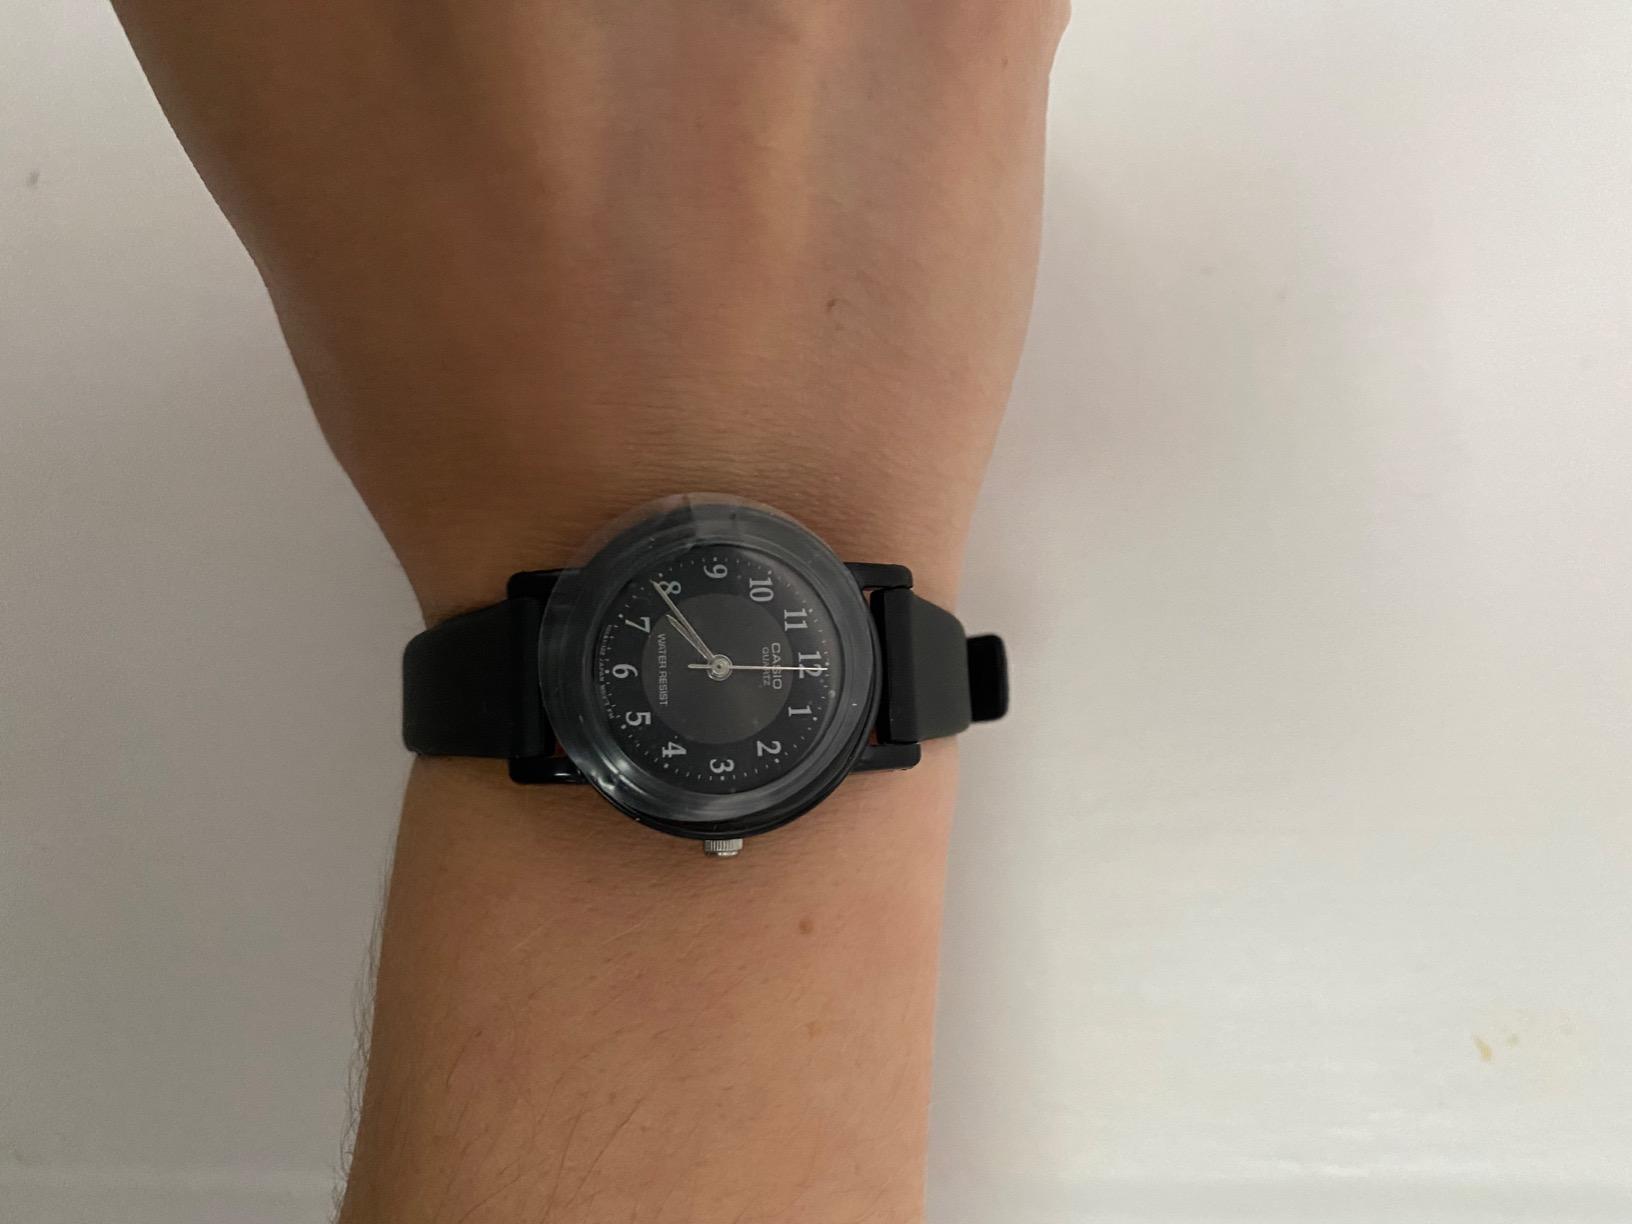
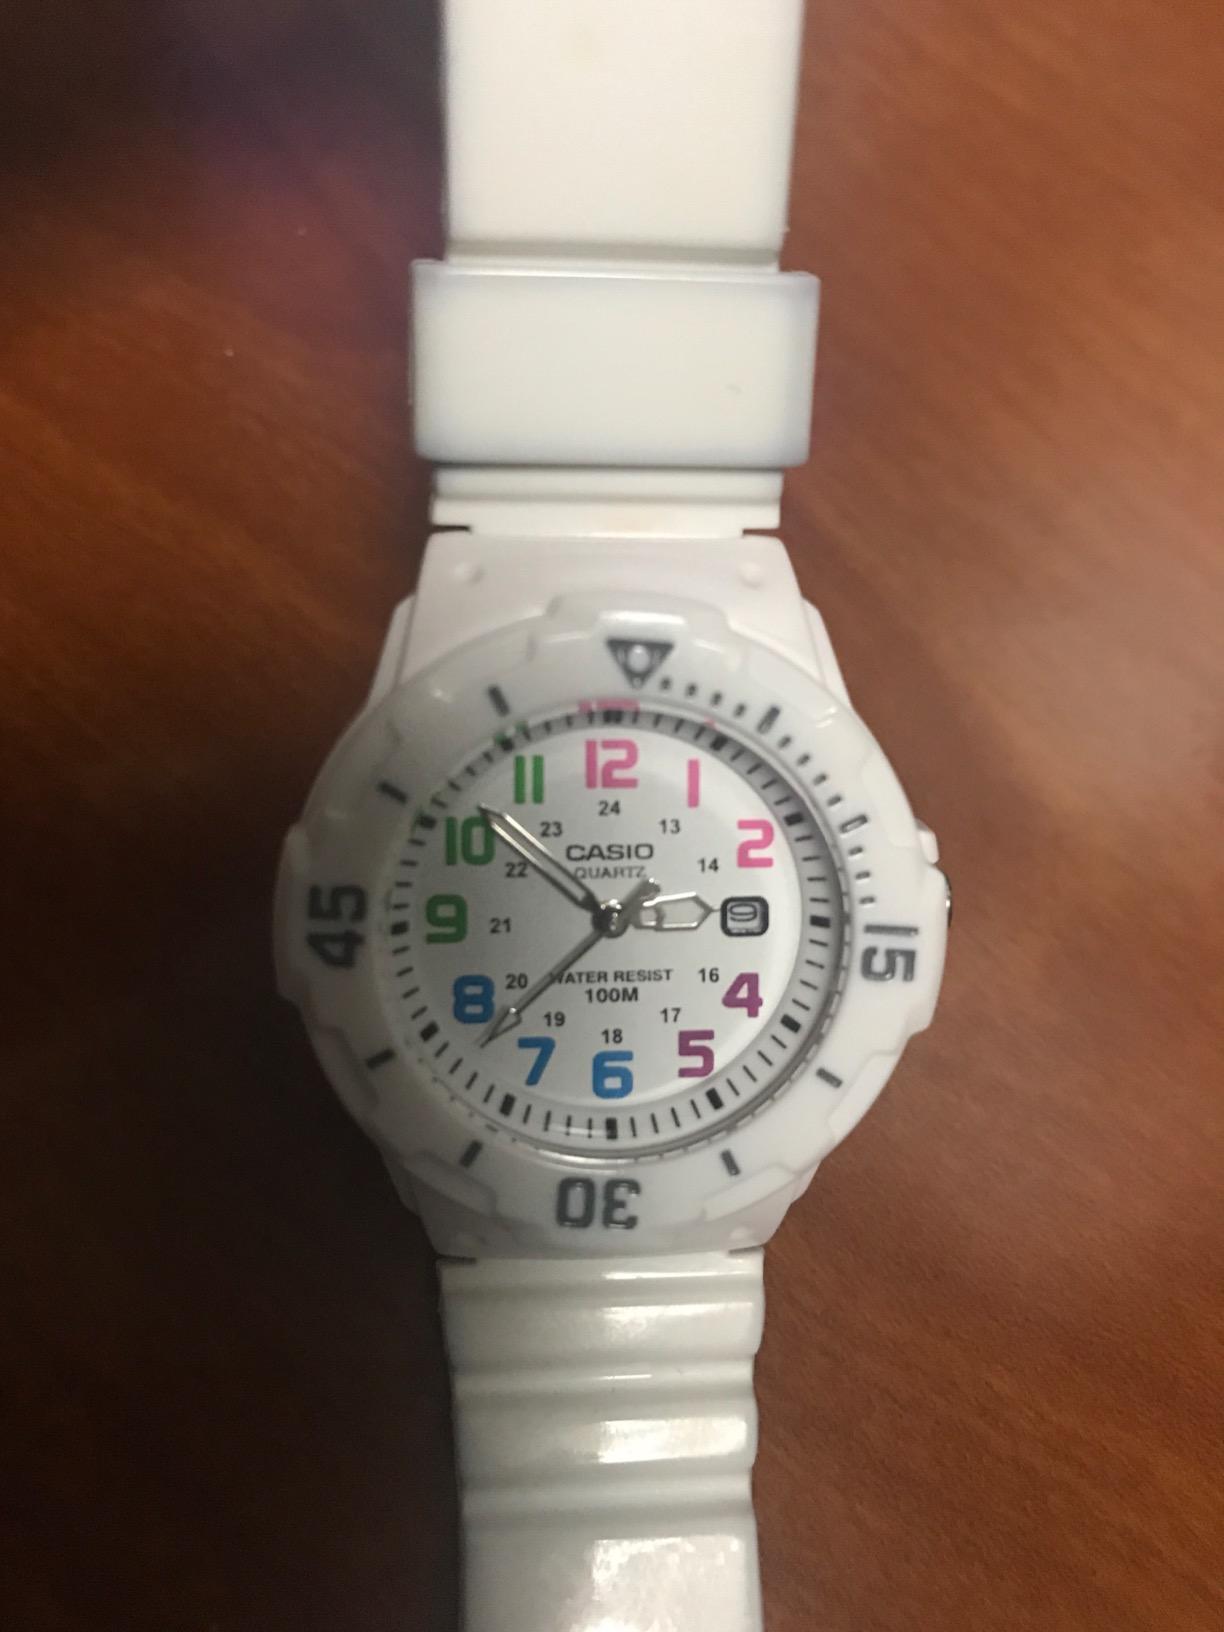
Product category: accessories_watch
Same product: no